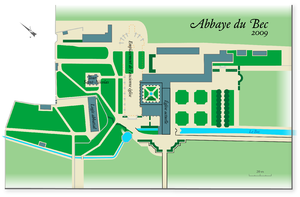
Plan de l'abbaye Notre-Dame du Bec en 2009.
L’abbaye Notre-Dame du Bec est une abbaye catholique bénédictine faisant aujourd'hui partie de la congrégation de Sainte-Marie du Mont-Olivet et située au Bec-Hellouin, près de Brionne, dans le département de l’Eure, en Normandie. Elle a été fondée en 1034 par Herluin, ou Helloin, d'où son nom, chevalier du comte Gilbert de Brionne.